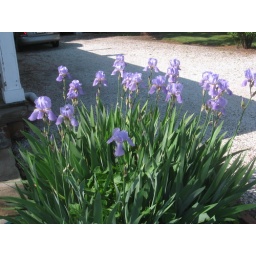
Iris flowers in garden bed at home, Piscataway, NJ - 5/16/09..